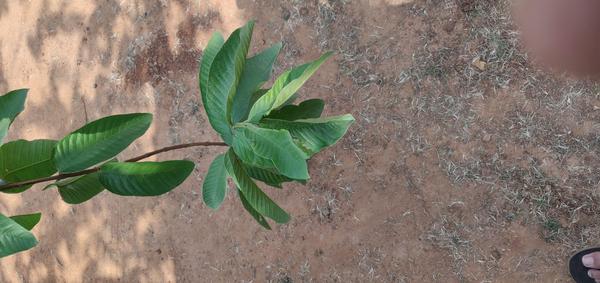
Plant: Gauva